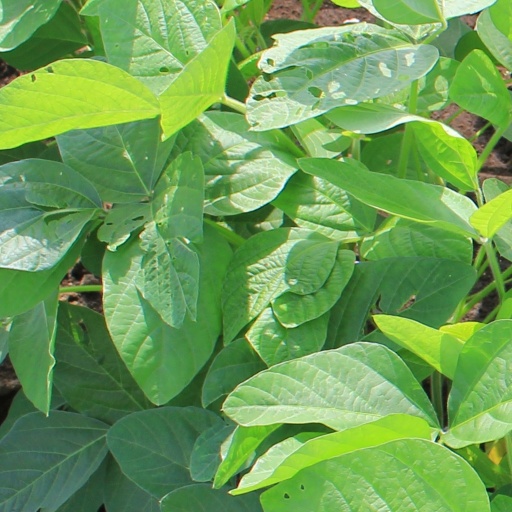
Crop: soybean